Alex Pietrangelo

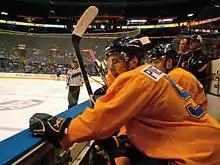
Pietrangelo at the Blues 2008 FanFest, weeks before signing his entry-level contract.

Pietrangelo played minor hockey in the Greater Toronto Area when he was growing up. He started to play hockey for the NobleKing Knights, Rep A team and then with the Richmond Hill Stars of the OMHA before playing three years with the Vaughan Kings of the Greater Toronto Hockey League (GTHL). As a novice aged player (nine and under), Pietrangelo and his Toronto Pro Hockey Development teammates participated in the 2000 Brick Super Novice Tournament in Edmonton, Alberta. His teammates included Steven Stamkos, John Tavares, Philip McRae and Michael Del Zotto. Toronto, however, was defeated in the tournament final by the Vancouver Pacific Vipers, on a goal by Jordan Eberle. Pietrangelo was also a member of the All-Ontario Peewee AAA Champion Vaughan Kings team in 2003. He played three years in the Toronto Jr. Canadiens AAA system. The Jr. Canadiens won Ontario's bantam championship in 2005, with Pietrangelo scoring the game-winning goal in the final against the Markham Waxers.